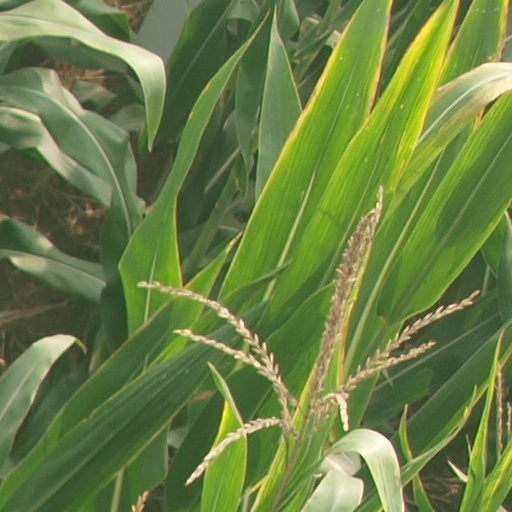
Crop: maize; corn